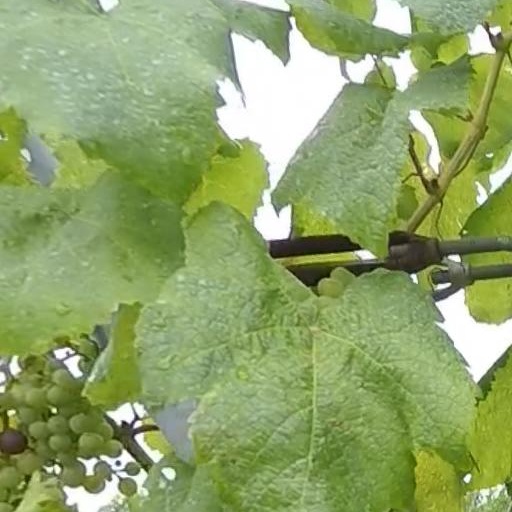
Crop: grape